James Baldwin

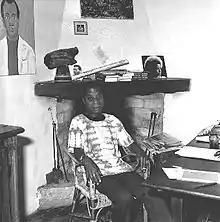
Baldwin at home in Saint-Paul-de-Vence, France

Beauford Delaney's arrival in France in 1953 marked "the most important personal event in Baldwin's life" that year. Around the same time, Baldwin's circle of friends shifted away from primarily white bohemians toward a coterie of Black American expatriates: Baldwin grew close to dancer Bernard Hassell; spent significant amounts of time at Gordon Heath's club in Paris; regularly listened to Bobby Short and Inez Cavanaugh's performances at their respective haunts around the city; met Maya Angelou during her European tour of "Porgy and Bess"; and occasionally met with writers Richard Gibson and Chester Himes, composer Howard Swanson, and even Richard Wright. In 1954, Baldwin accepted a fellowship at the MacDowell writer's colony in New Hampshire to support the writing of a new novel and he also won a Guggenheim Fellowship. Also in 1954, Baldwin published the three-act play "The Amen Corner" which features the preacher Sister Margaret—a fictionalized Mother Horn from Baldwin's time at Fireside Pentecostal—who struggles with a difficult inheritance and with alienation from herself and her loved ones on account of her religious fervor. Baldwin spent several weeks in Washington, D.C., and particularly around Howard University while he collaborated with Owen Dodson for the premiere of "The Amen Corner." Baldwin returned to Paris in October 1955.